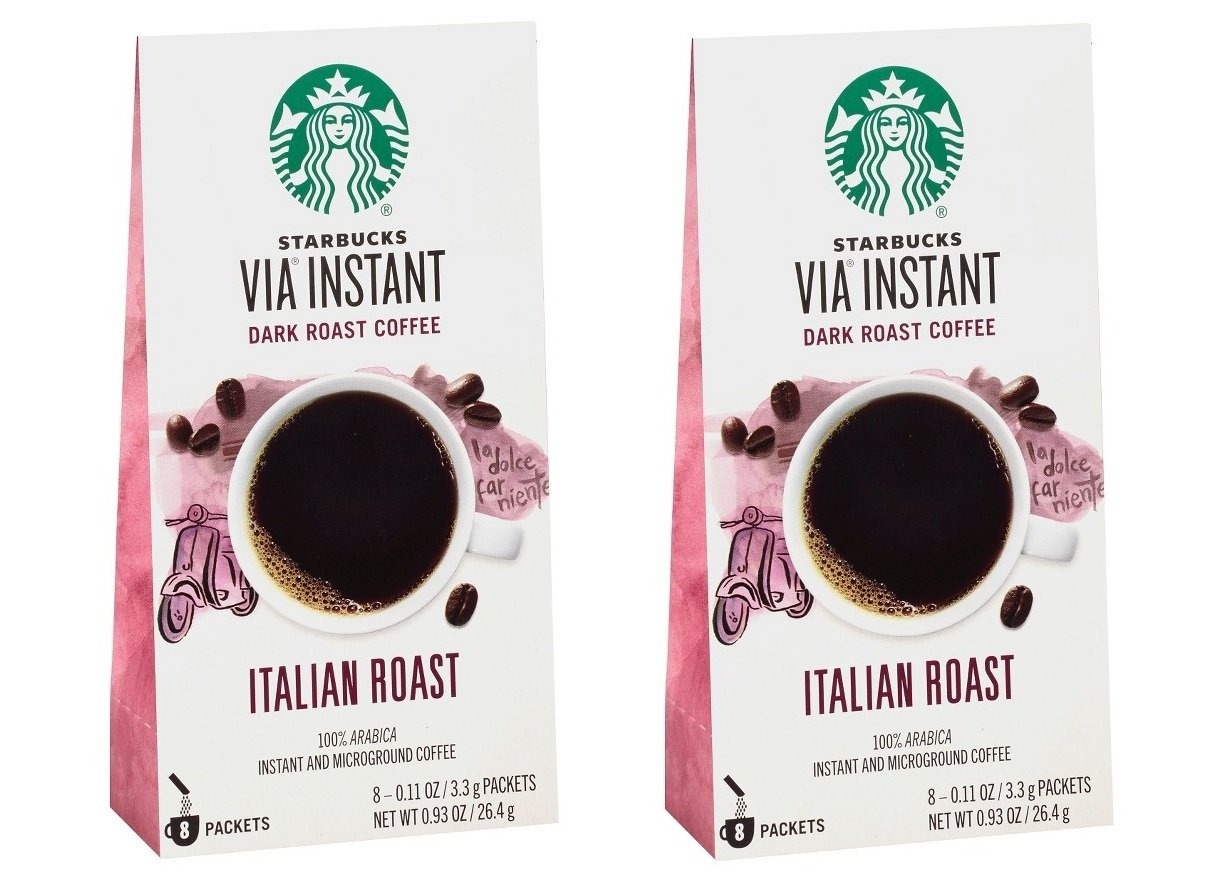
Item Name: Starbucks VIA Instant Coffee Dark Roast Packets â€” Italian Roast â€” 100% Arabica, 8 Count (Pack of 2)
Value: 1.86
Unit: Ounce

Price: 8.64